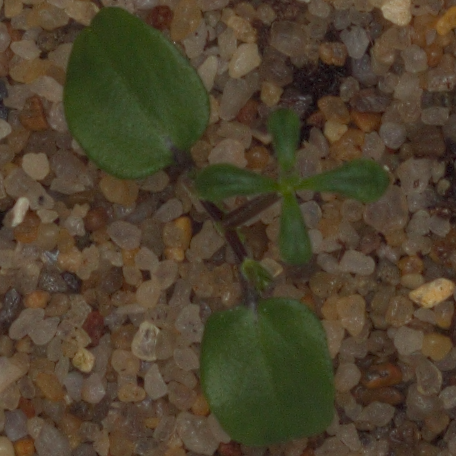
Label: cleavers